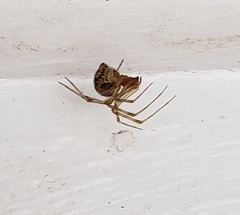
Species: Parasteatoda_tepidariorum